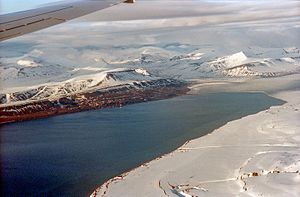
Isfjorden (Svalbard) / Geografi / Sidefjorde
Grønfjorden og Barentsburg set fra luften.
Isfjorden er en fjord på vestsiden af Spitsbergen på Svalbard. På sydsiden af fjorden ligger halvøen Nordenskiöld Land, og på nordsiden Oscar II Land og Dickson Land. Isfjorden udmunder i Nordishavet med afgrænsningerne Kapp Linné og Isfjord radio på sydkysten og Daudmannsodden på nordkysten. Fjorden er 107 km lang og er den næstlængste fjord på Svalbard efter Wijdefjorden på 108 km. På det bredeste sted er fjorden omkring 24 km bred. Fra Isfjorden udgår der flere sidefjorde: Grønfjorden, Adventfjorden, Sassenfjorden, som inderst hedder Tempelfjorden, Billefjorden og Nordfjorden, som deler sig i Dicksonfjorden og Ekmanfjorden.